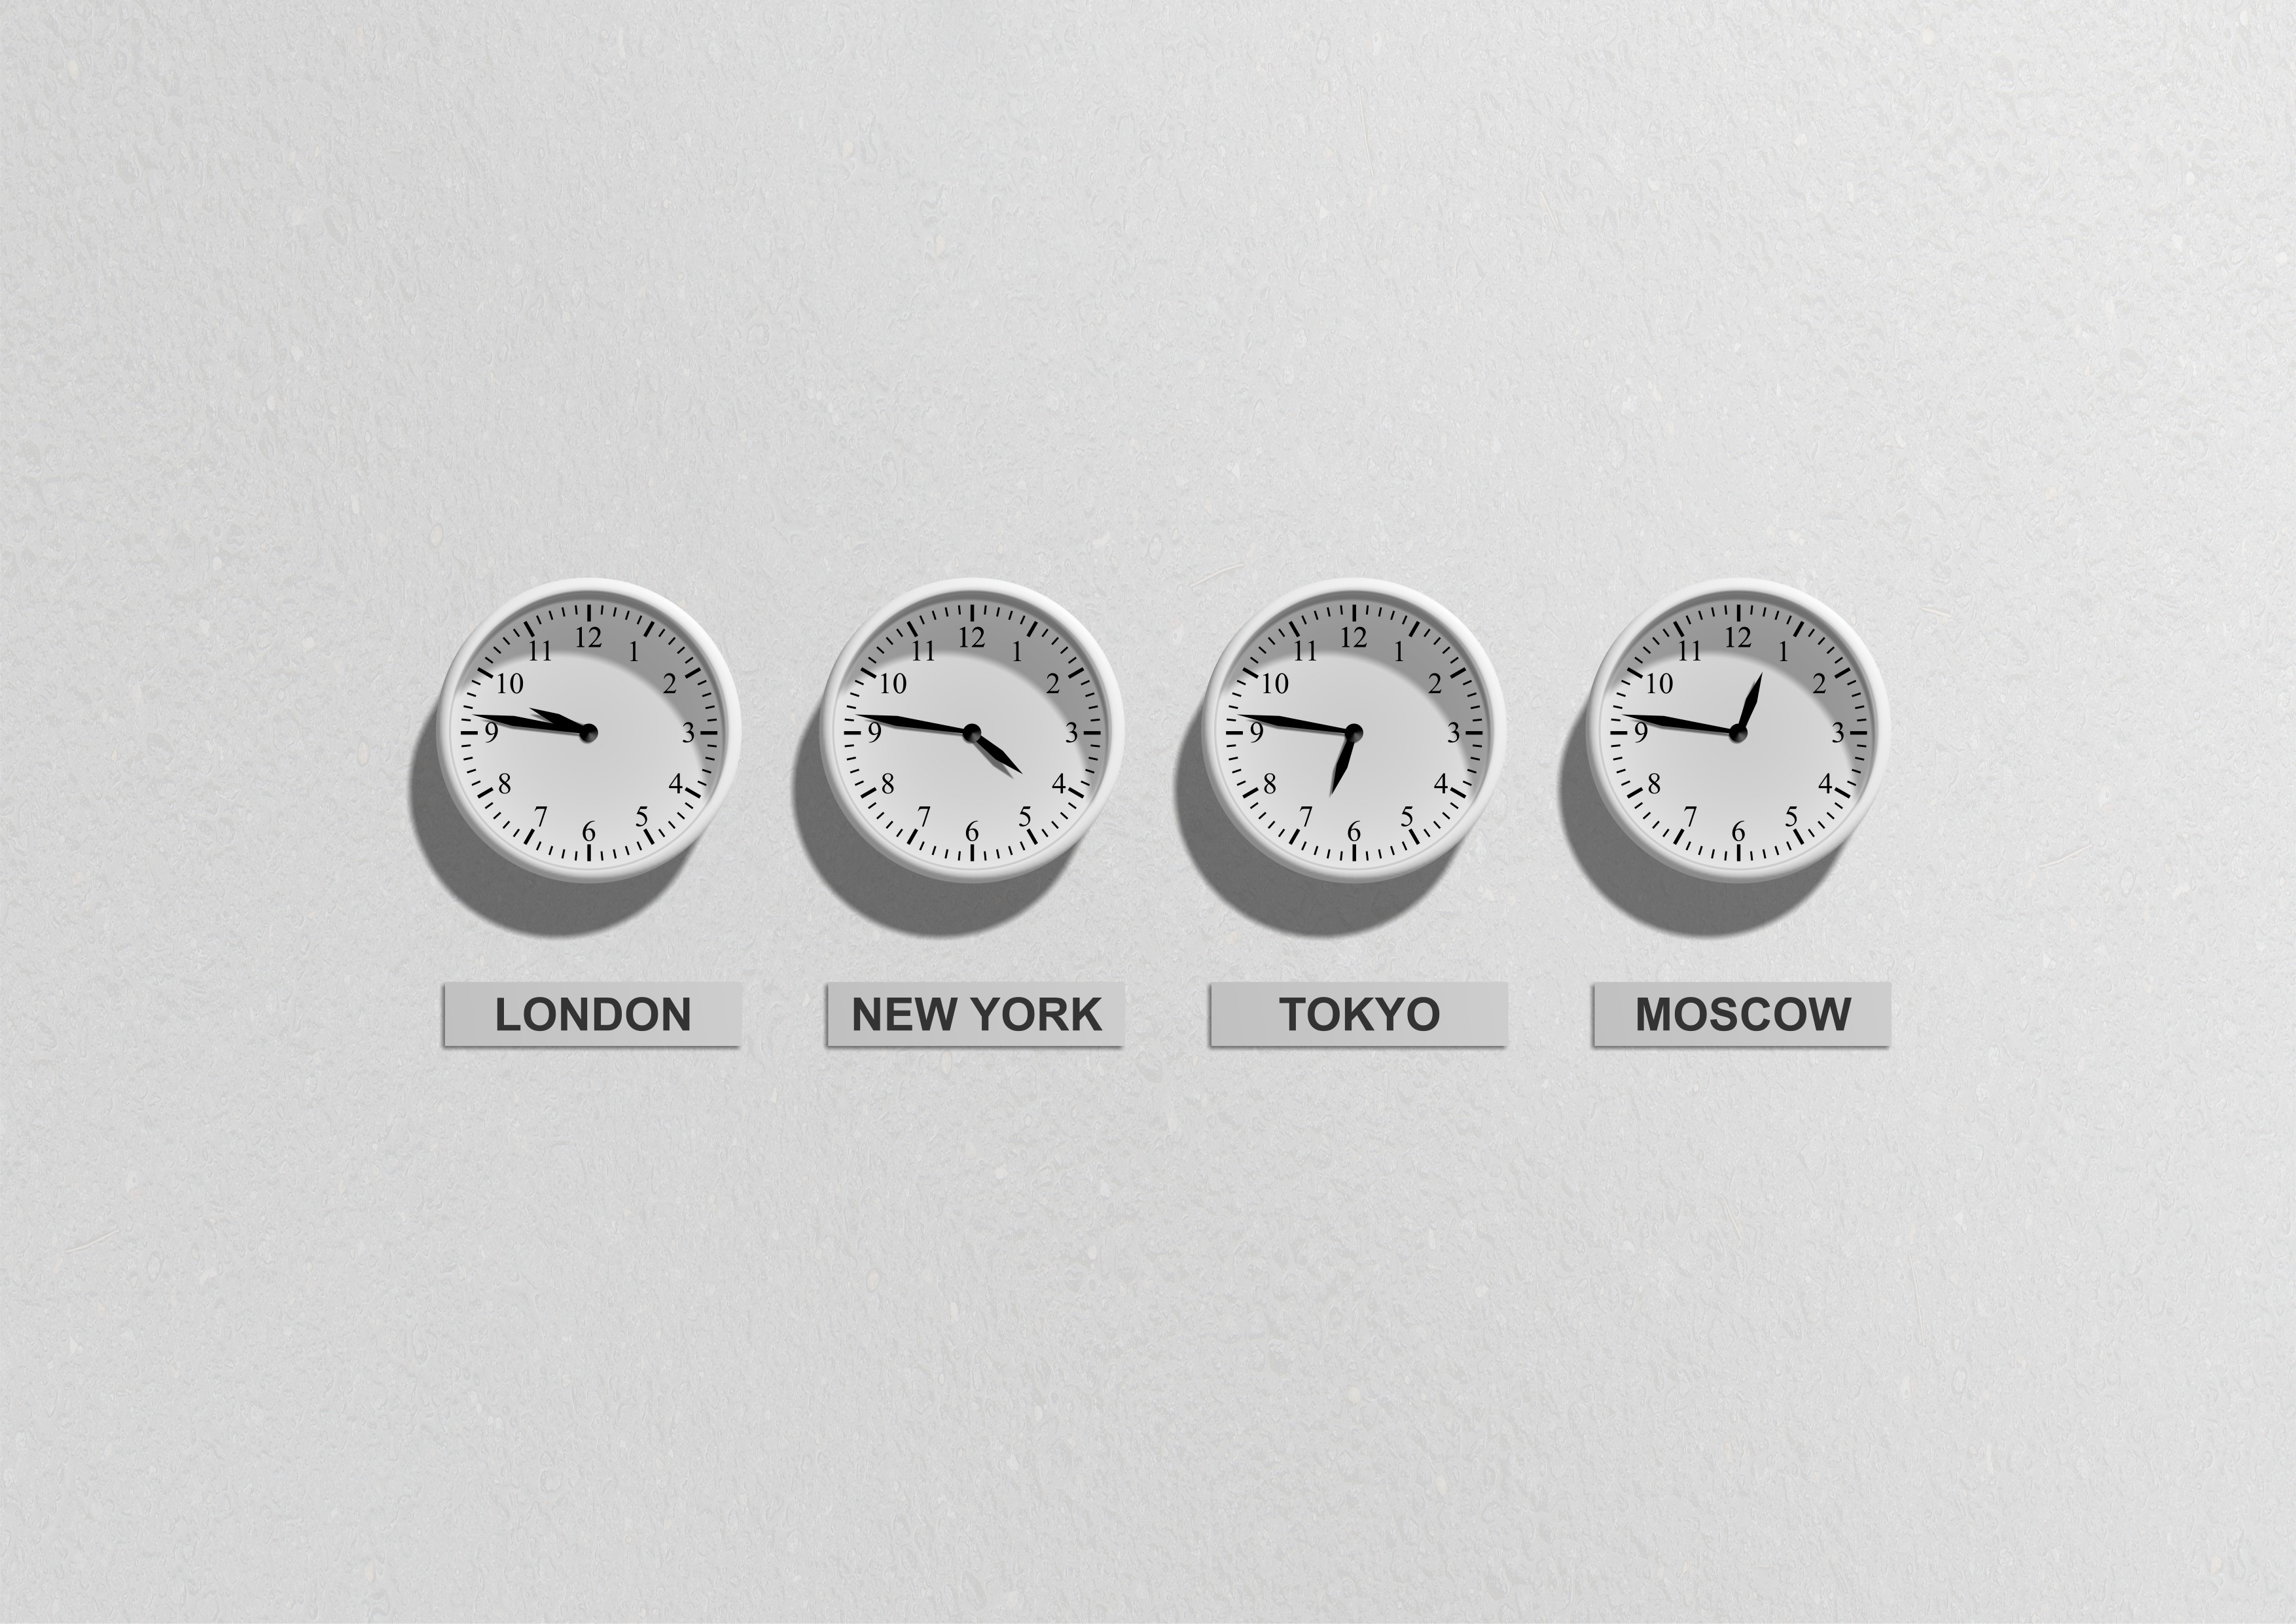
watch, white, time, shadow, business, black, minute, circle, label, brand, product, font, drawing, logo, text, clocks, hours, wall clocks